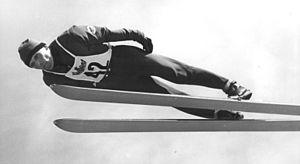
Horst Queck est un sauteur à ski allemand.